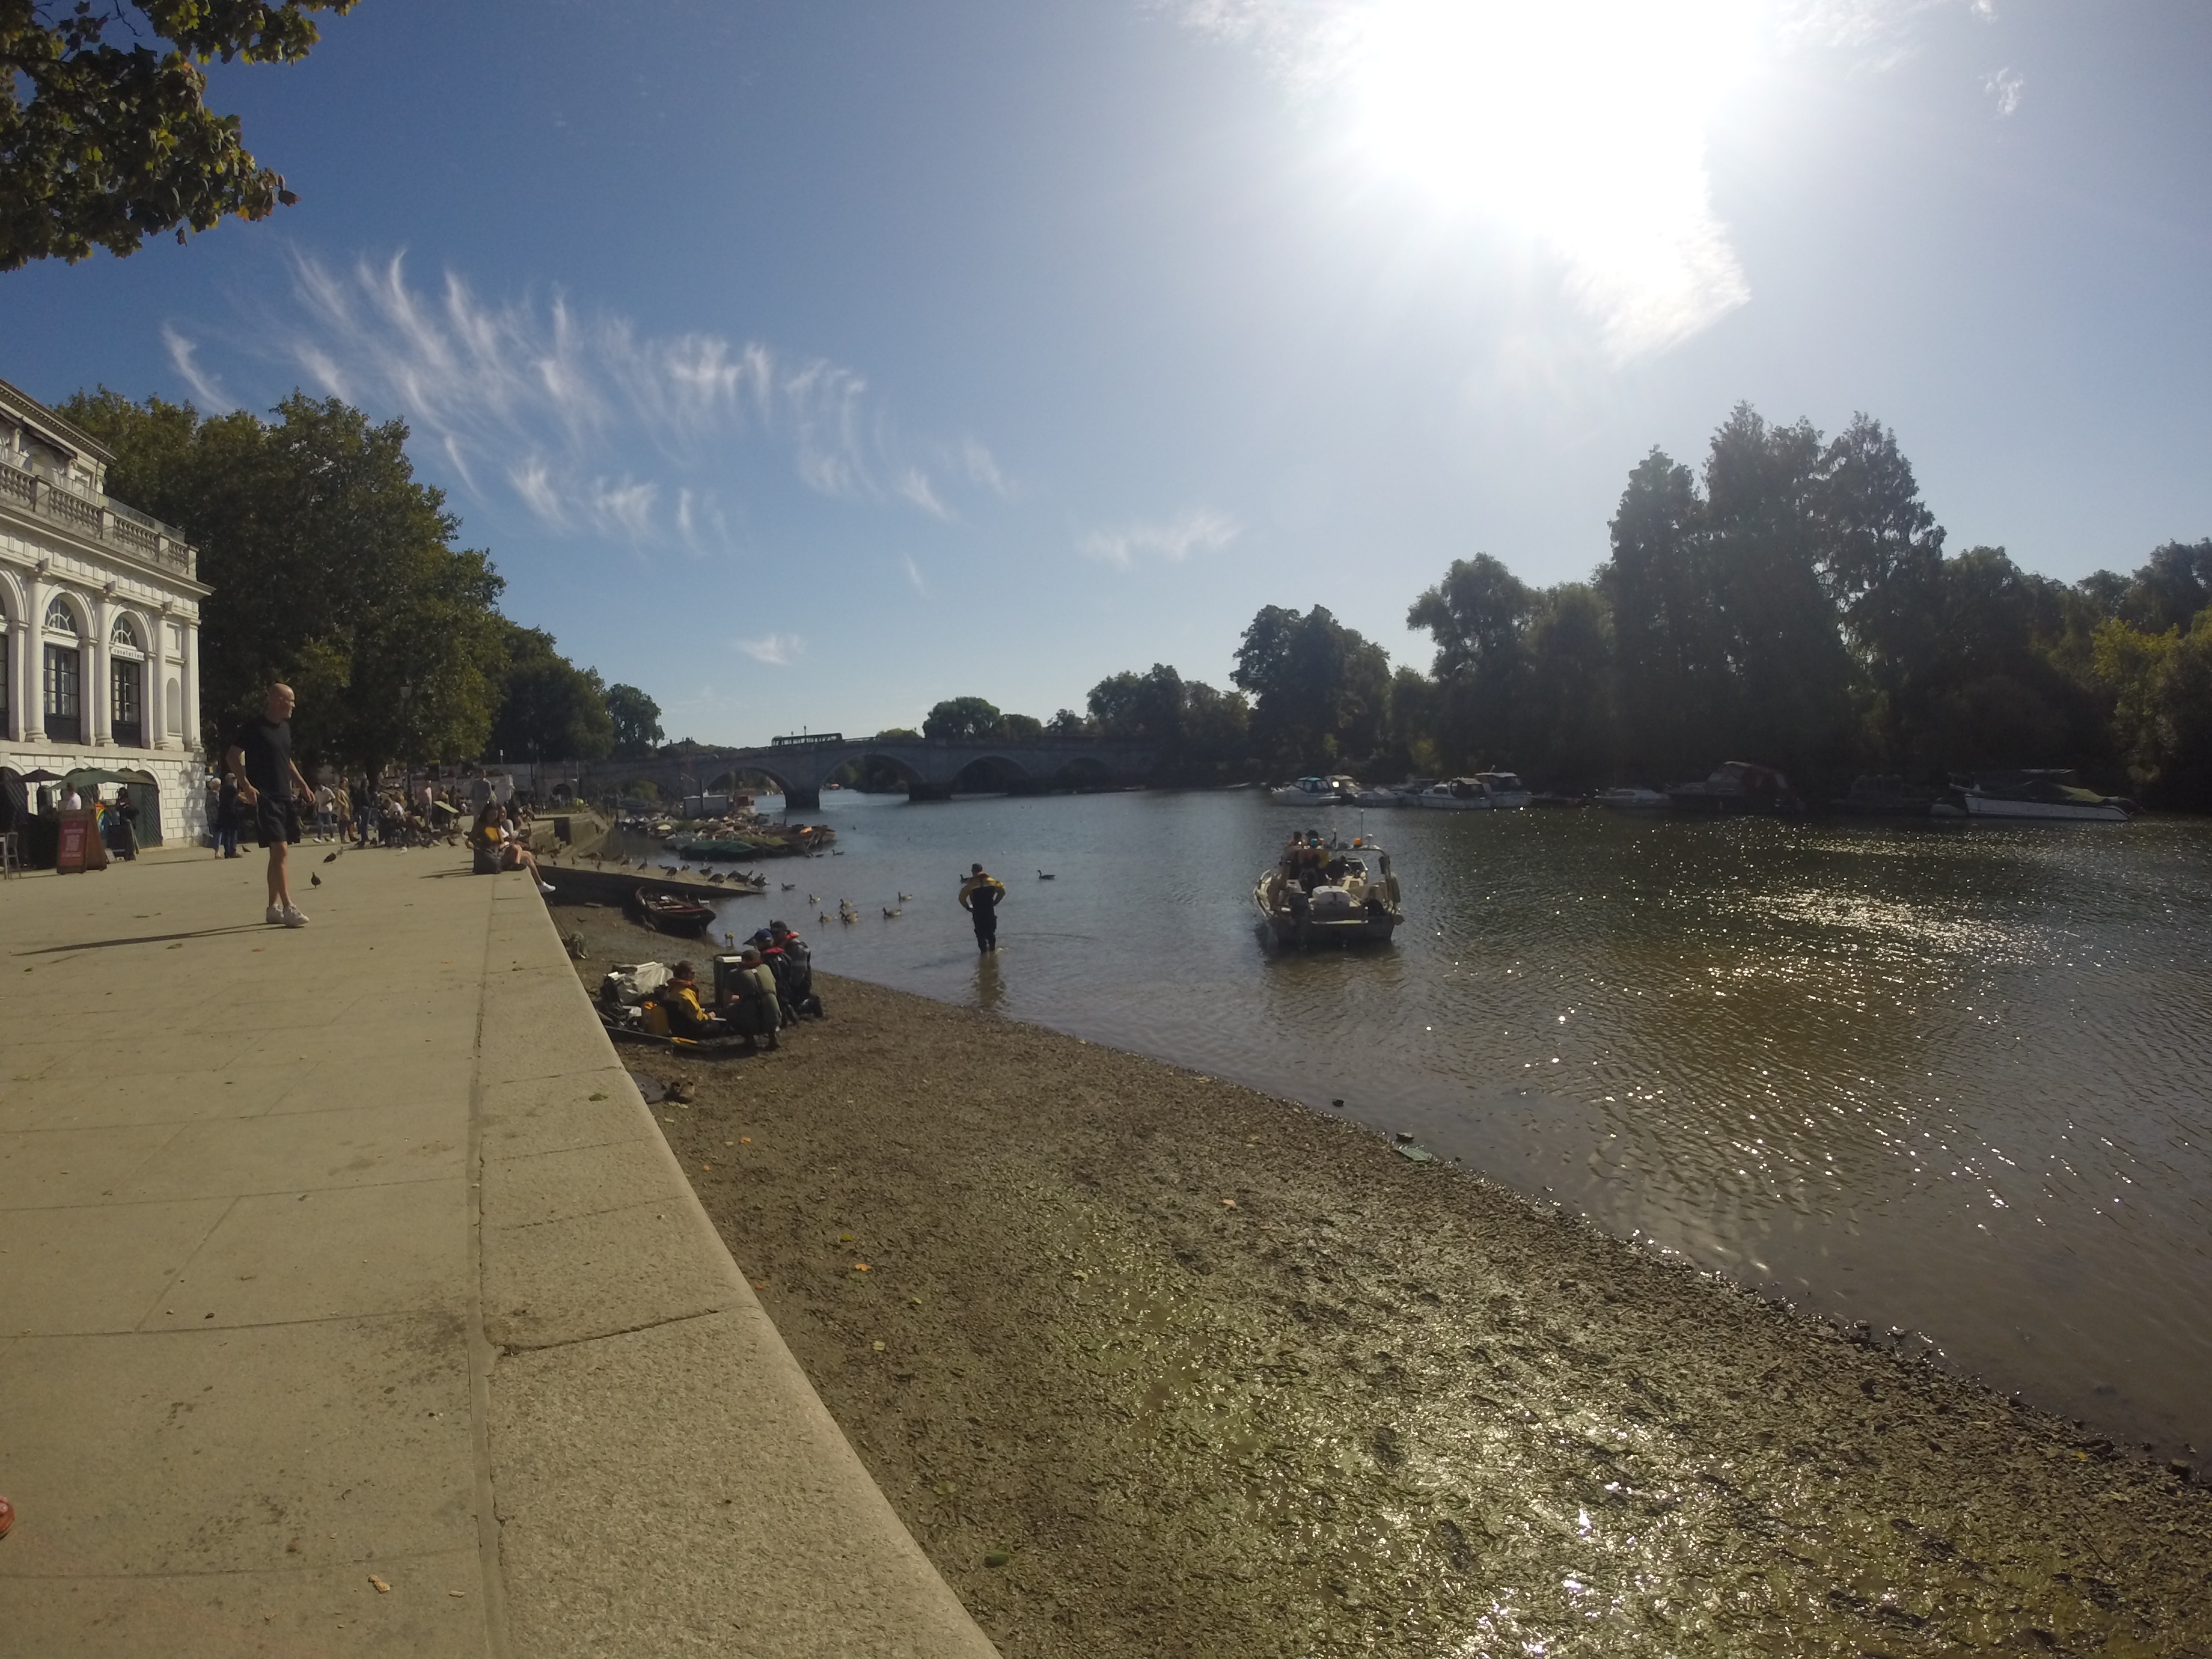
natural, water, water resources, river, waterway, bank, sky, canal, tree, watercourse, coast, vehicle, channel, lake, sea, boat, cloud, landscape, coastal and oceanic landforms, tourism, reservoir, mountain, road